Susie Snowflake

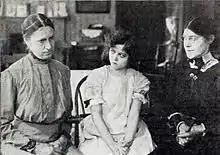
"Susie Snowflake" (1916)

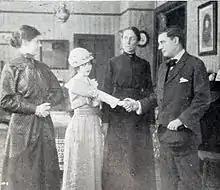
"Susie Snowflake" (1916)

Ann Pennington, the celebrated little Ziegfeld Follies star, made her motion picture debut in the Famous Players production, "Susie Snowflake," at the Broadway theater. There is something irresistibly appealing about "Susie," and Miss Pennington has caught the charm of the little dancer who scandalizes her maiden aunts and sets a whole town agog when she brings her Broadway ideals into the community. But there is a lot of real character and unswerving loyality in "Susie," as she proves when she is put to the test.